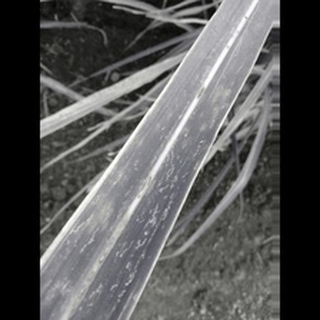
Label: sugarcane_rust